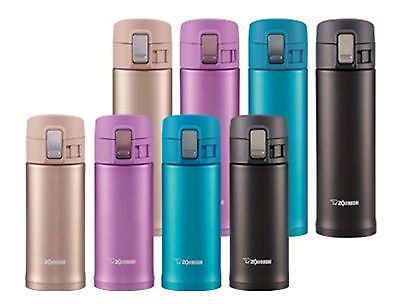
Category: mug